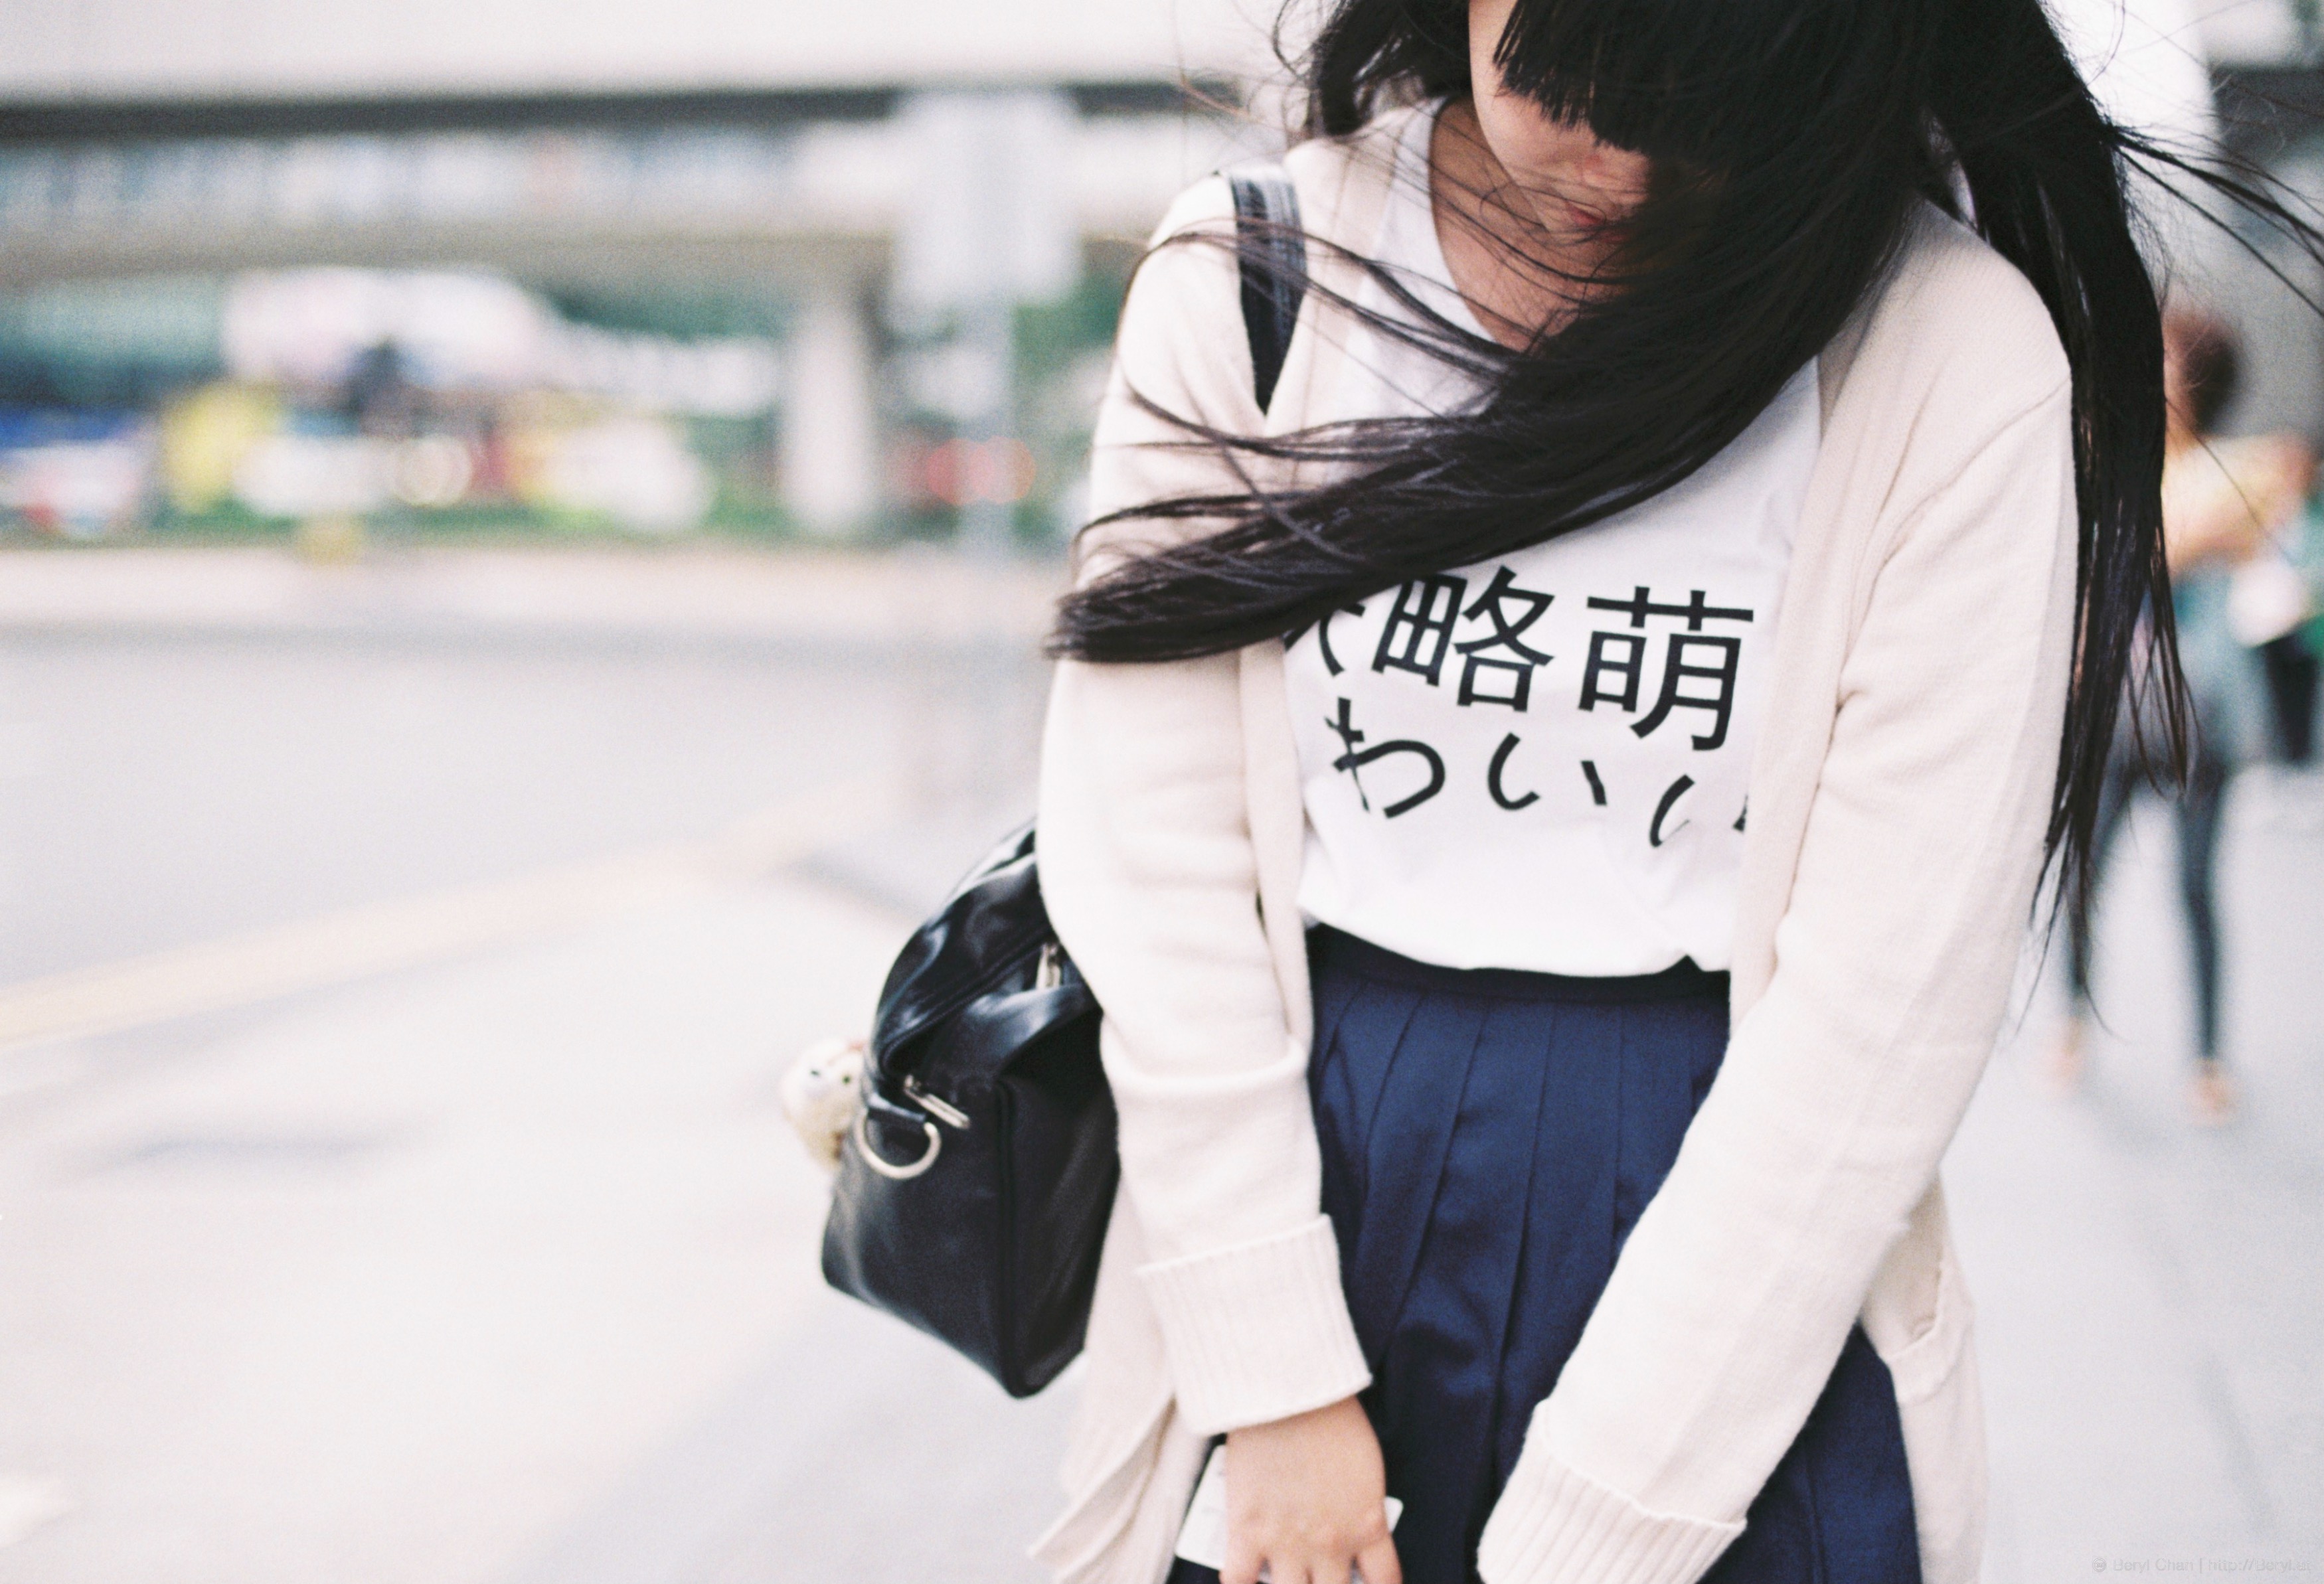
girl, white, vintage, cute, film, analog, fujifilm, portrait, model, spring, fashion, nikon, clothing, outerwear, face, 50mm, legs, glasses, overkneesocks, tights, kneehighsocks, kneesocks, pantyhose, longsocks, 135, fujifilmxtra800, nikonf3, outfit